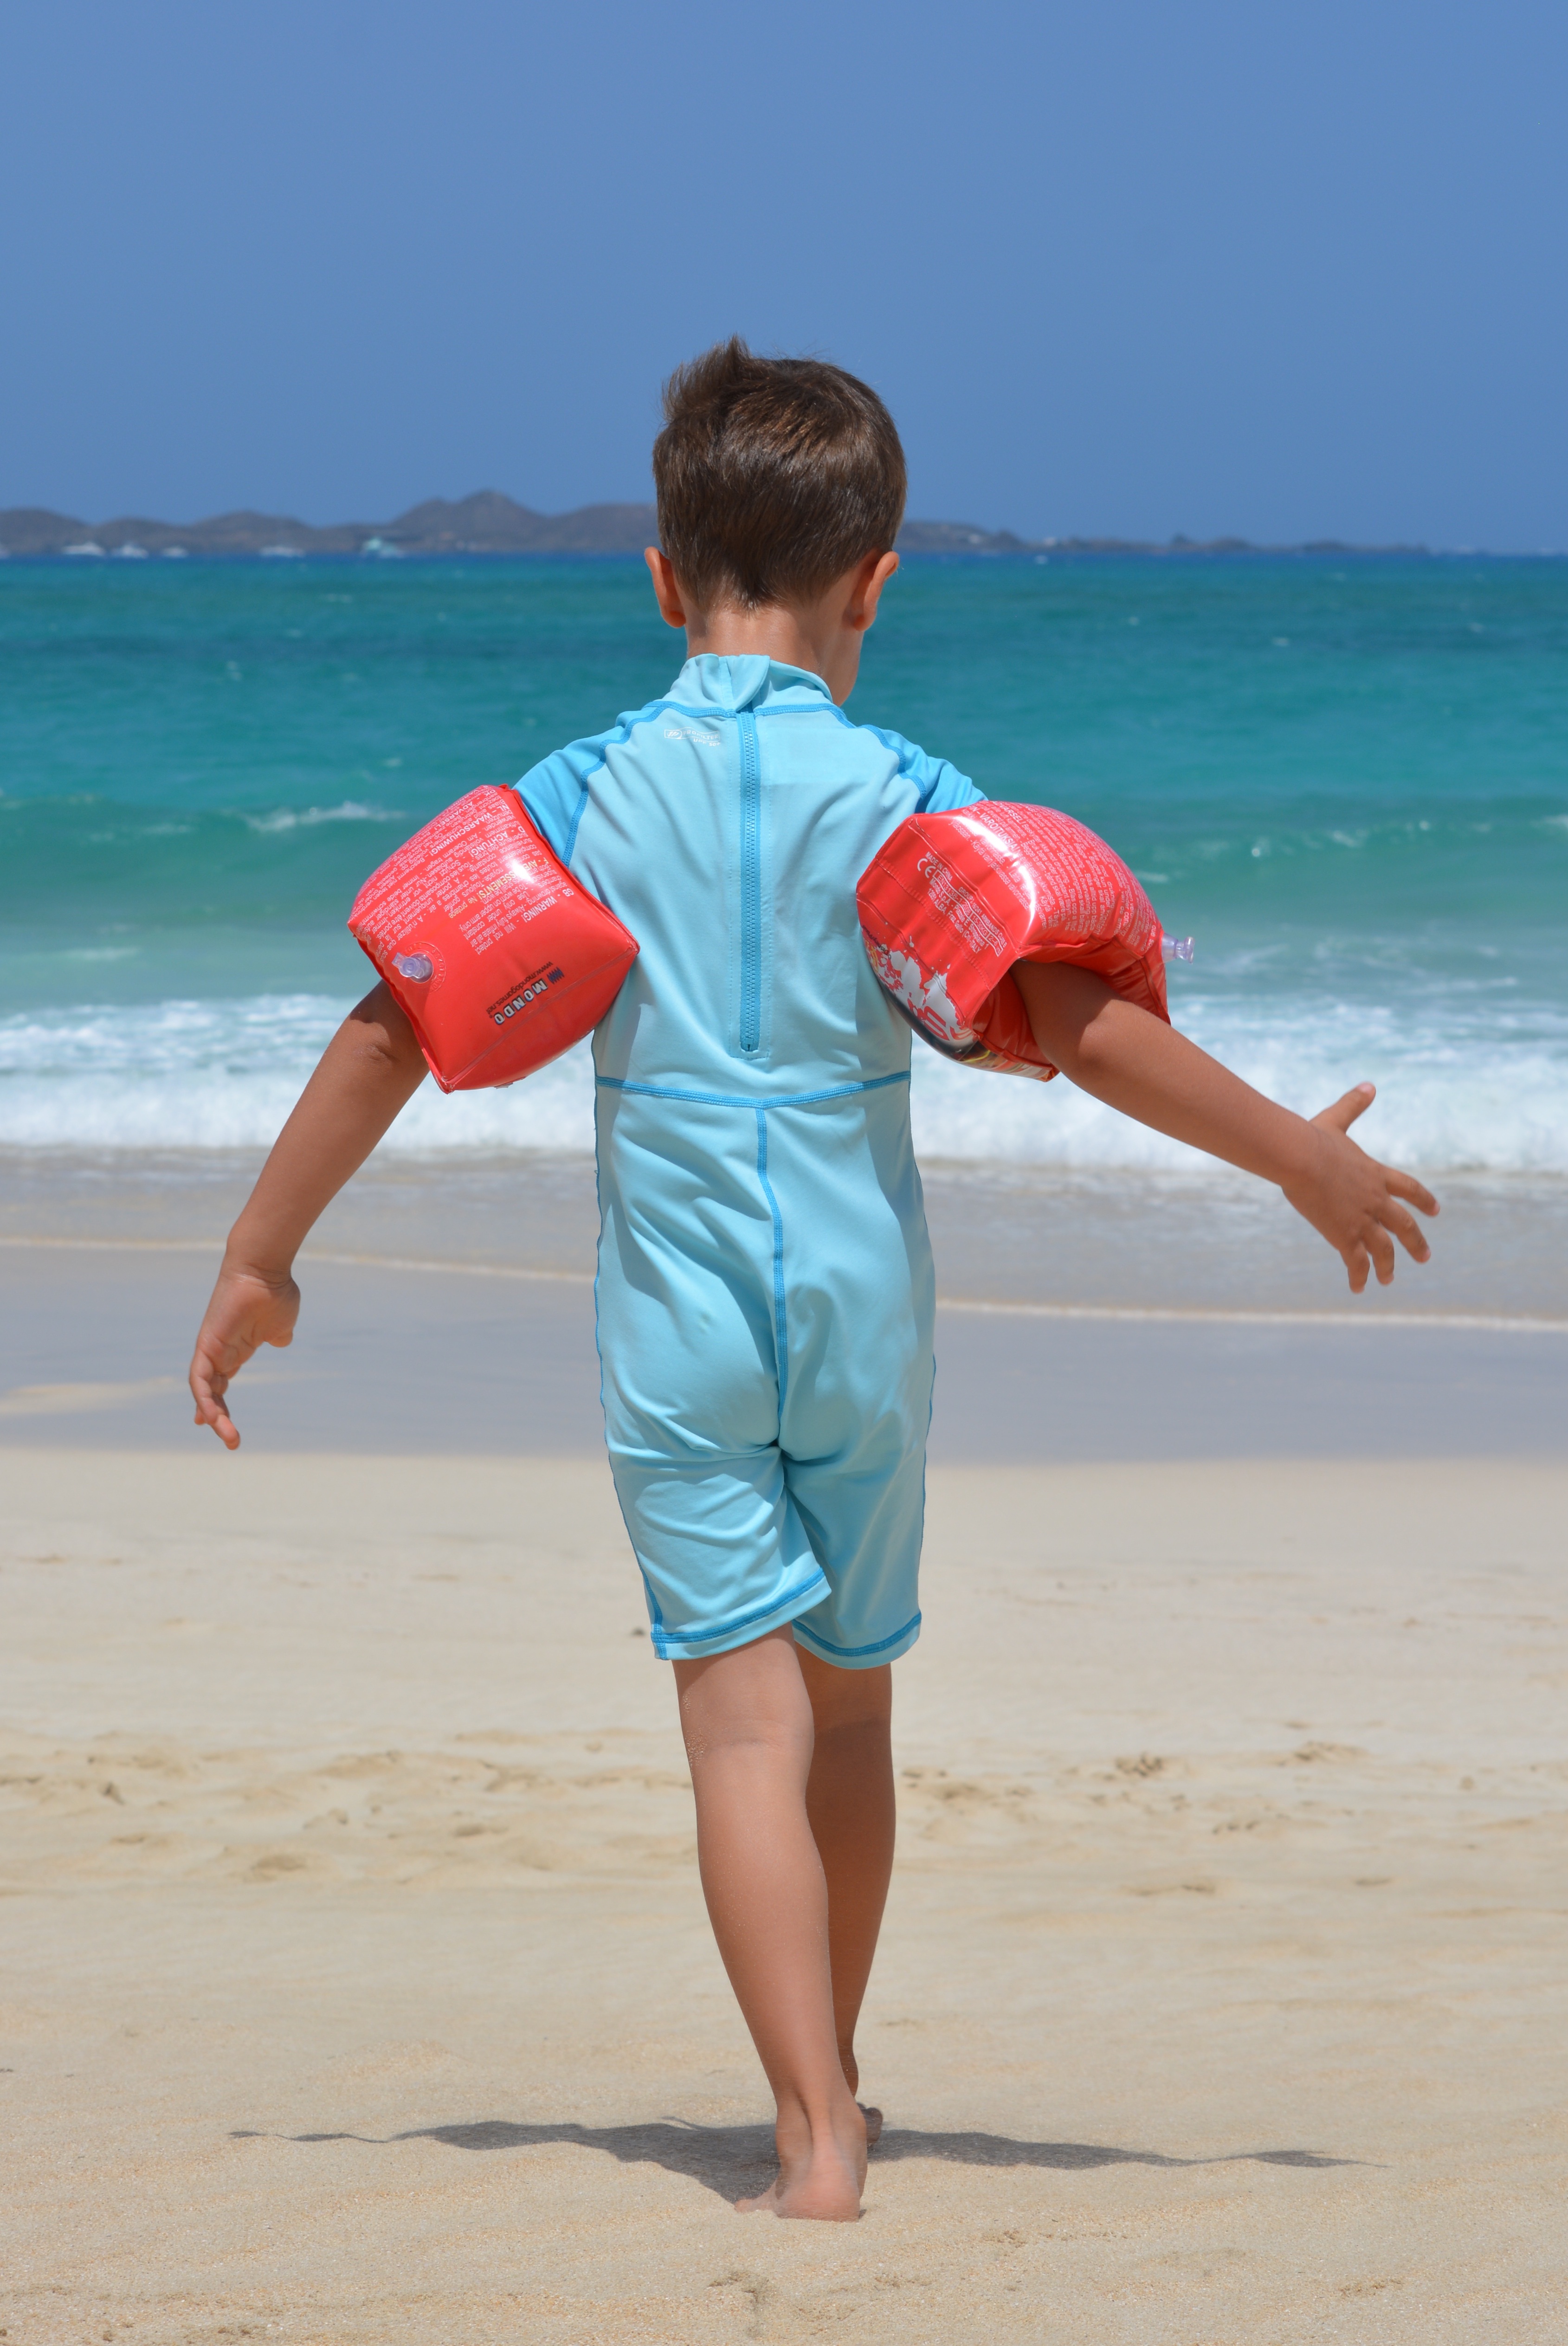
beach, sea, sand, ocean, people, shore, boy, vacation, child, blue, body of water, photo shoot, rubber rings, uv suit